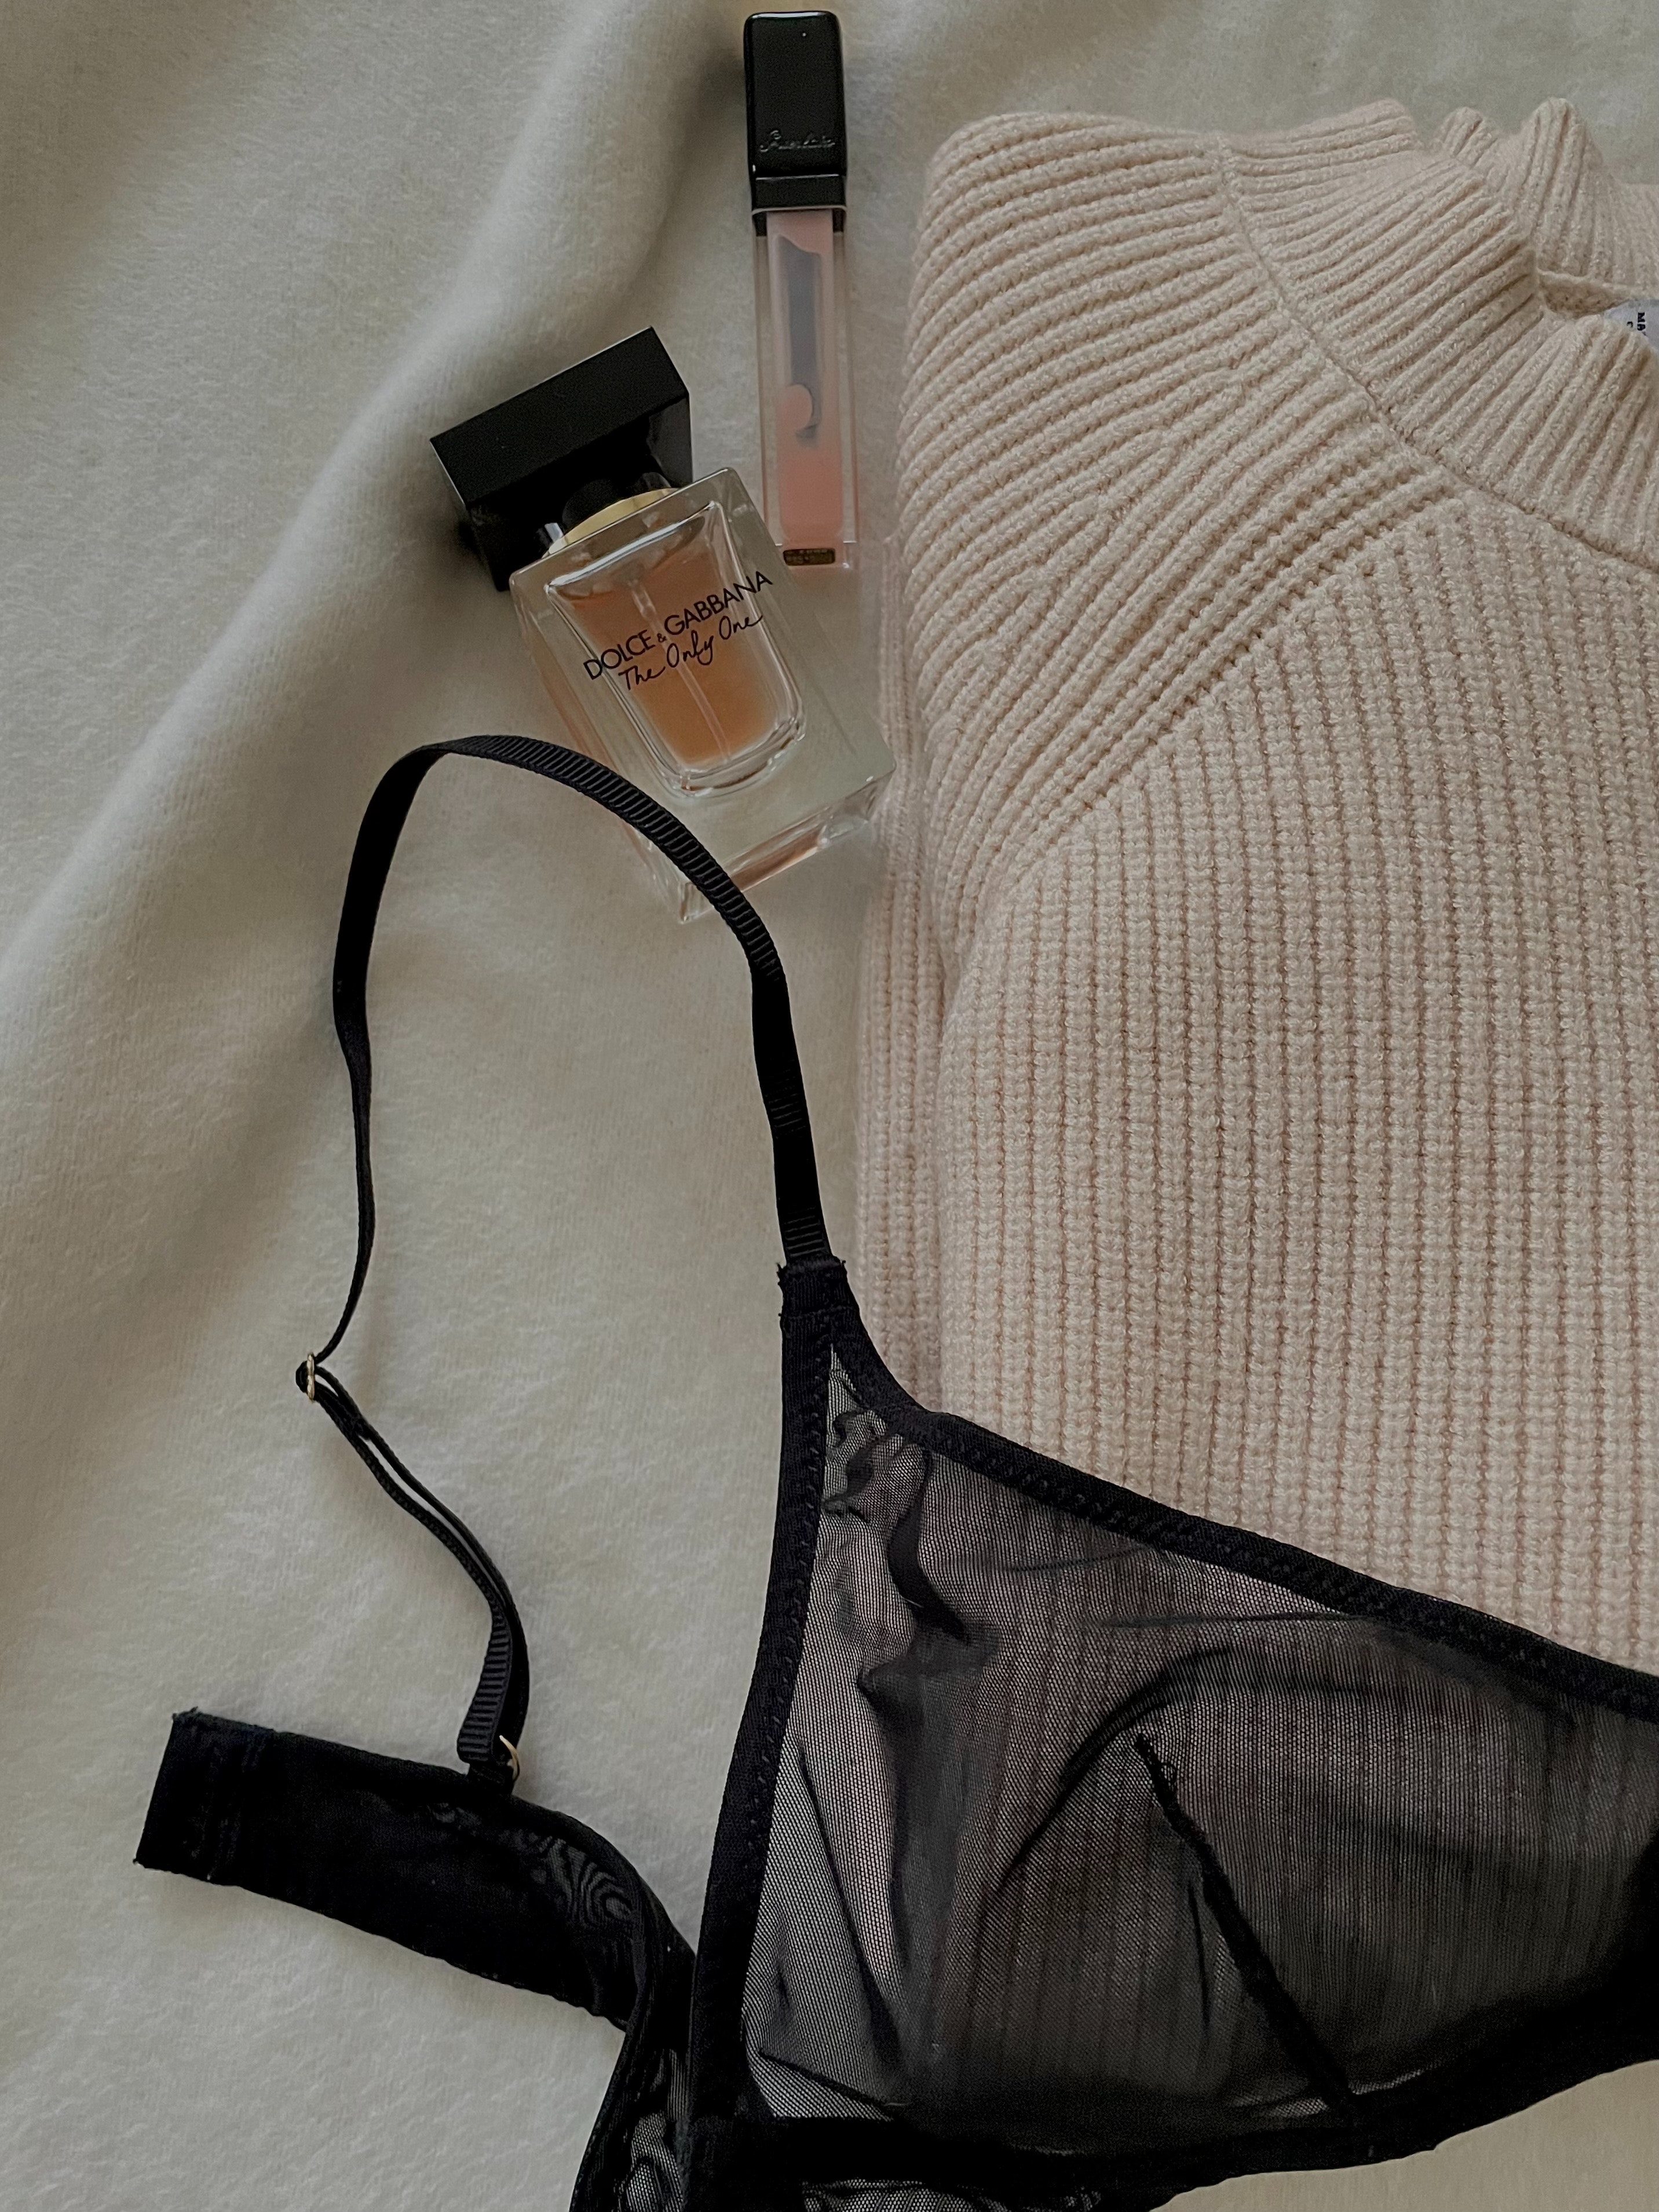
cloth, comfort, eyewear, wire, fashion accessory, cable, human leg, thigh, font, wood, linens, pattern, leather, personal protective equipment, waist, foot